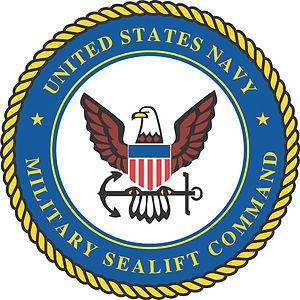
Le Military Sealift Command est le commandement du transport maritime militaire de l'United States Navy.